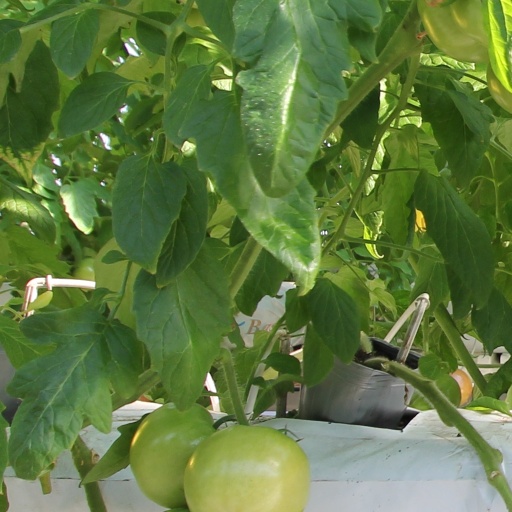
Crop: tomato